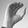
ASL letter: C